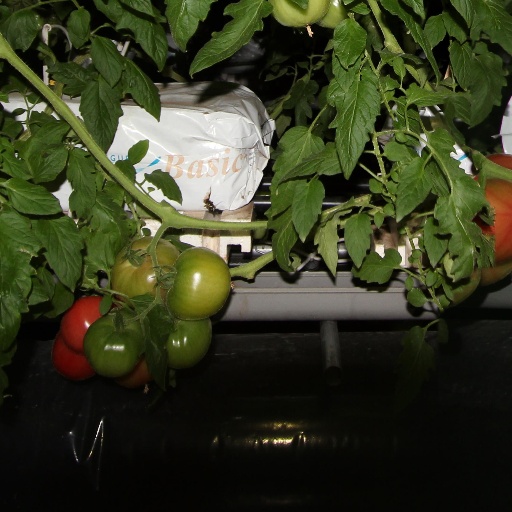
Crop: tomato